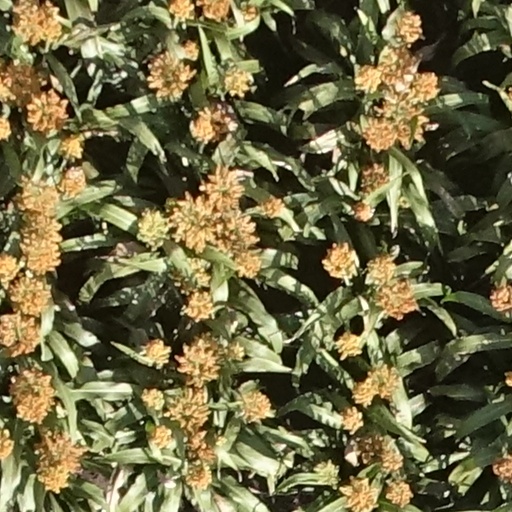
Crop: sorghum